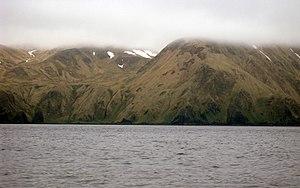
L'île Amatignak est l'île la plus à l'ouest des îles Delarof et de l'Alaska. C'est aussi le point le plus méridional de l'Alaska.